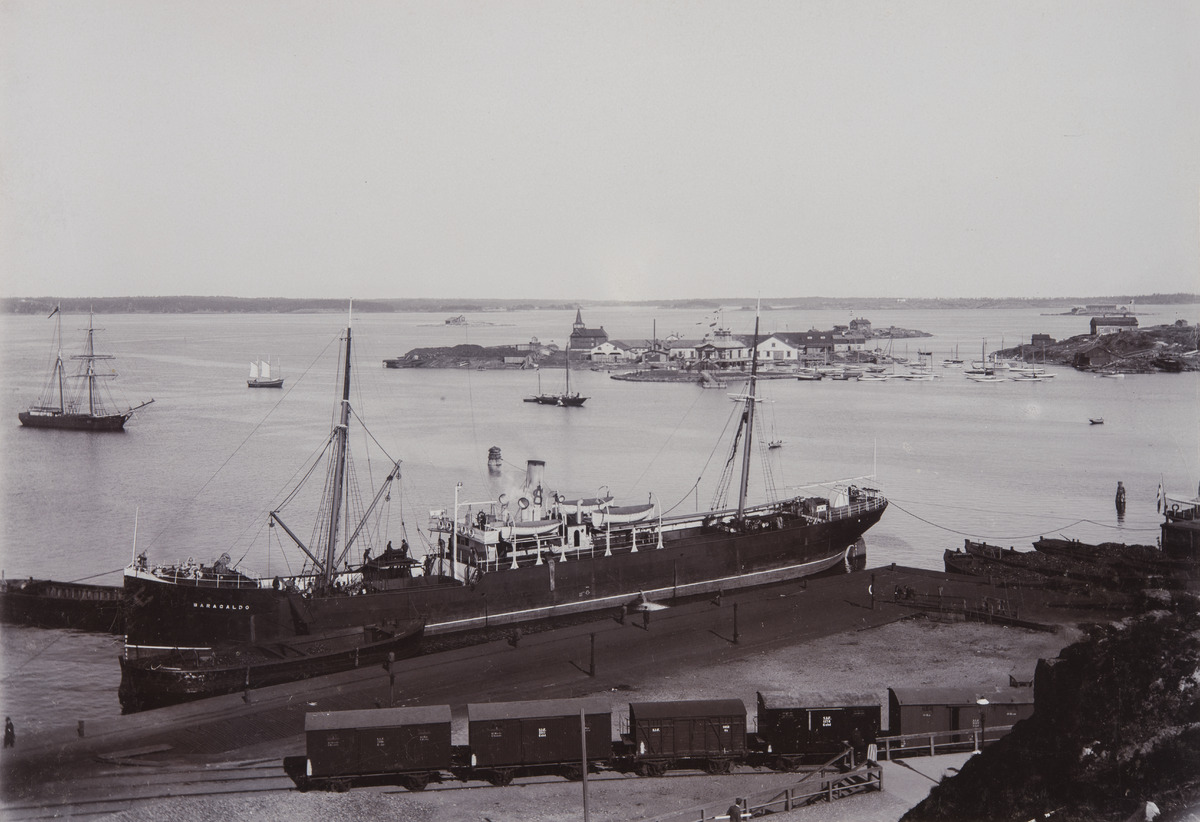
S/S Baracaldo kiinnittyneenä Makasiinilaituriin Eteläsatamassa
sisällön kuvaus: S/S Baracaldo kiinnittyneenä Makasiinilaituriin Eteläsatamassa. Taustalla Valkosaaret (nyk. Valkosaari ja Luoto). Satamaradalla tavarajunan vaunuja. Näkymä Tähtitornin vuorelta. mustavalkoinen
Ajankohta: kuvausaika 1890 -luku
Paikka: Suomi, Uusimaa, Helsinki, Kaivopuisto Helsinki, Eteläsatama. Olympialaituri
Aiheet: satamat, laiturit, laivat, höyrylaivat, rahtilaivat, purjelaivat, veneet, rautatiet, junanvaunut, tavaravaunut, saaret, rakennukset